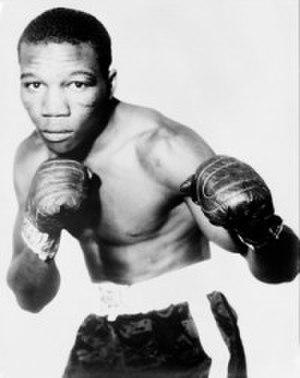
Benny Paret est un boxeur cubain né le 14 mars 1937 à Santa Clara et mort le 3 avril 1962 à New York.